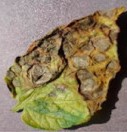
Plant: Potato
Disease: potato early blight